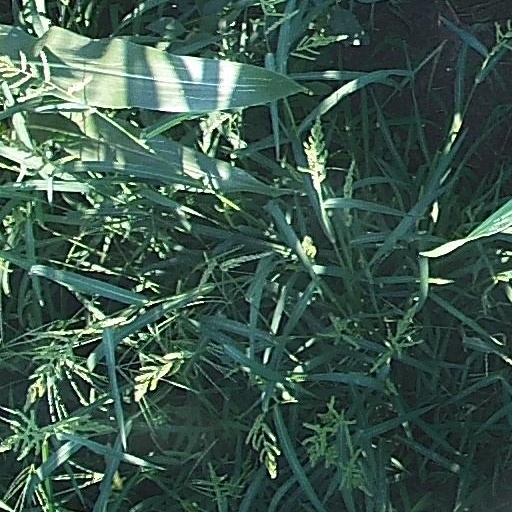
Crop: maize; corn